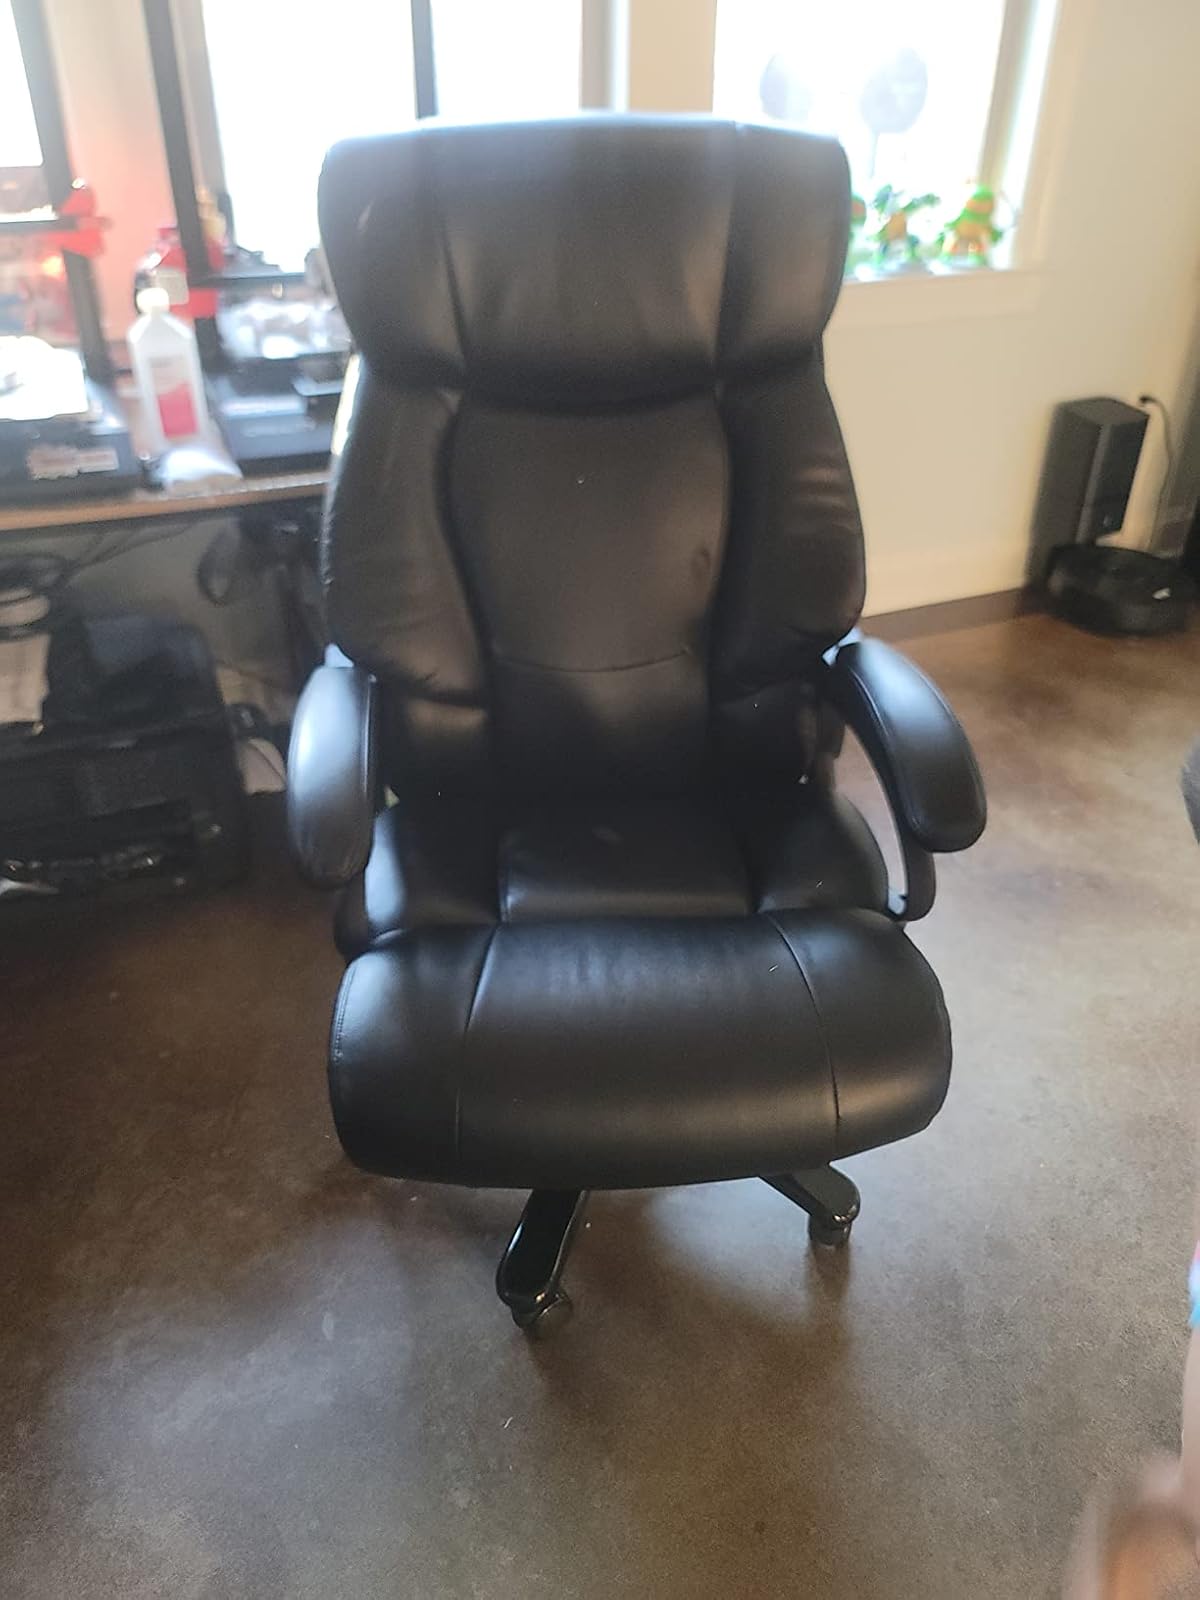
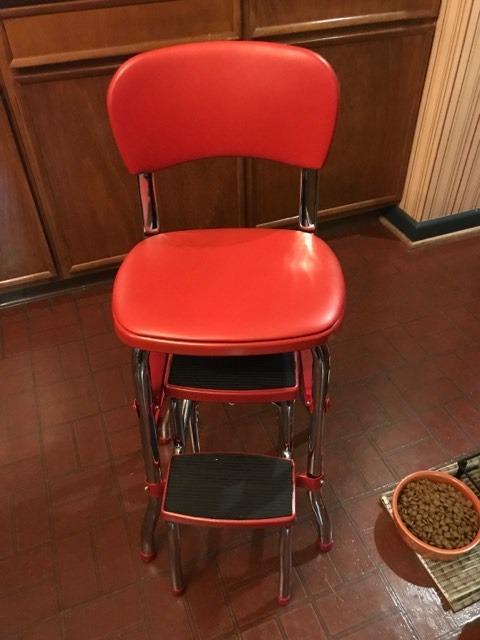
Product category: items_chair
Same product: no